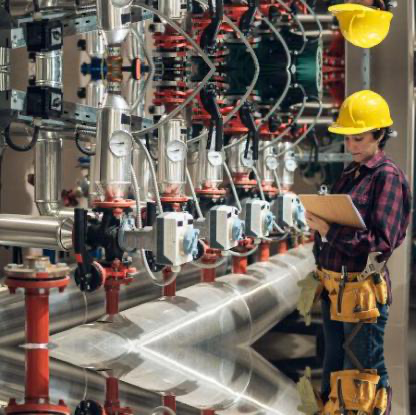
Objects in the image:
label: helmet
label: helmet